Neon

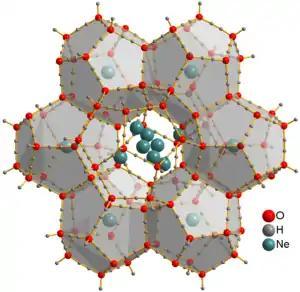

Neon plasma has the most intense light discharge at normal voltages and currents of all the noble gases. The average color of this light to the human eye is red-orange due to many lines in this range; it also contains a strong green line, which is hidden, unless the visual components are dispersed by a spectroscope.